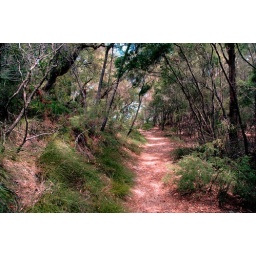
Footpath through the bush from the rugged, treacherous road to the fresh water lake in the middle of Fraser Island.